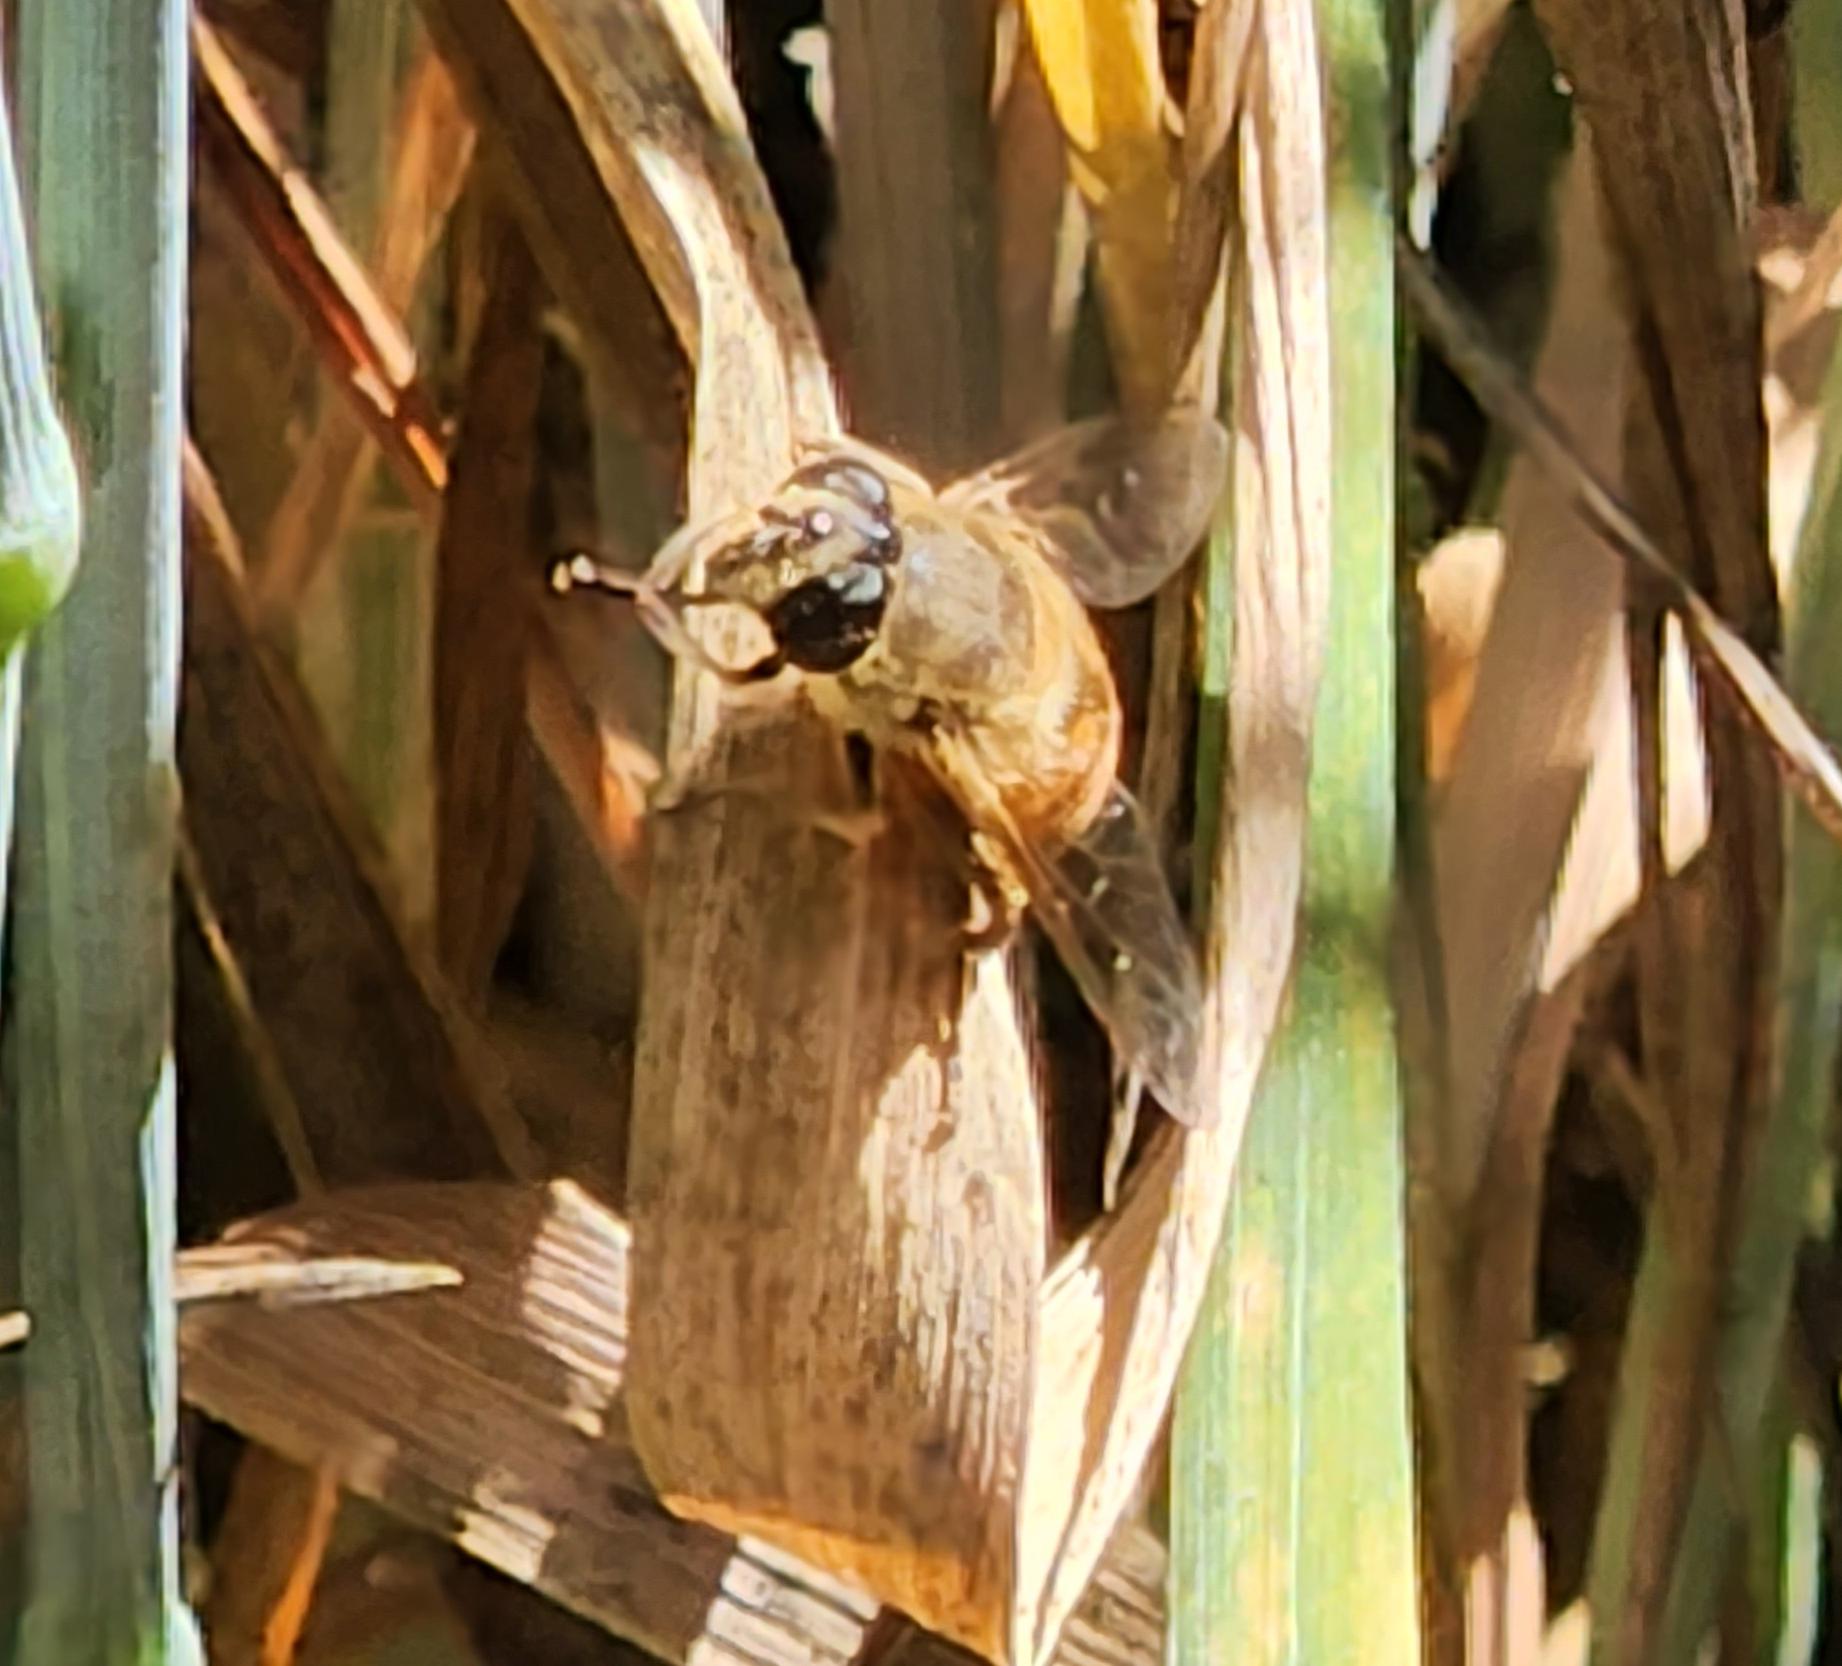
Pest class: predators